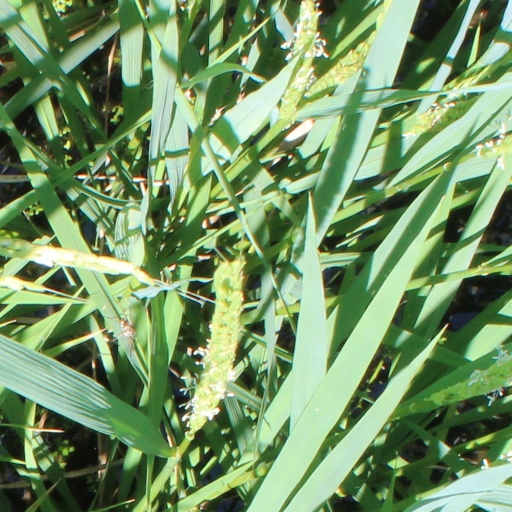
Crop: rice